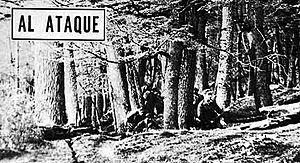
L'incident de Laguna del Desierto, que l'on trouve dans certaines sources argentine sous le nom de bataille de Laguna del Desierto est un incident frontalier qui oppose quatre membres de Carabineros de Chile à 90 membres de la gendarmerie nationale argentine dans une zone située au sud du lac O'Higgins/San Martín le 6 novembre 1965. Un lieutenant chilien est tué un sergent blessé, créant une atmosphère tendue entre l'Argentine et le Chili.